Bobobobs

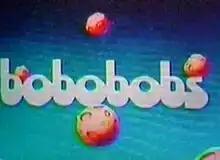
Title screen of original "Bobobobs" opening

Bobobobs is a series of fictional children's stories created by Henk Zwart and Nerida Zwart. The Bobobobs consists of several illustrated books and comics, and an animation children's television series produced in 1988. The Bobobobs stories were originally published by Standaard Uitgeverij in Belgium, with later animation and merchandising produced by BRB Internacional in Spain.